Lismacrory Mounds

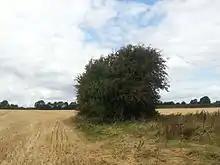
Another view of the main ringfort.

There are about 20 mounds, or cairns, in the area. They were originally assumed to be burial sites, but are now thought to be piles of stones discarded from fulachtaí fia. Other structures identified in the area include ringforts, dwellings and enclosure sites.